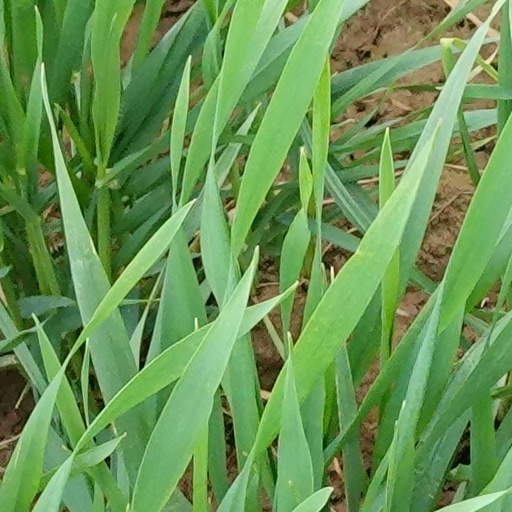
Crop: wheat